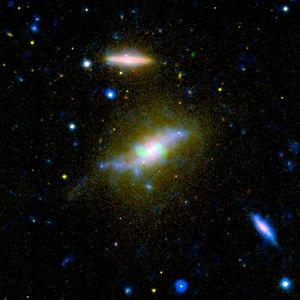
NGC 3801 est une galaxie lenticulaire située dans la constellation du Lion à environ 151 millions d'années-lumière de la Voie lactée. NGC 3801 a été découvert par l'astronome germano-britannique William Herschel en 1784.